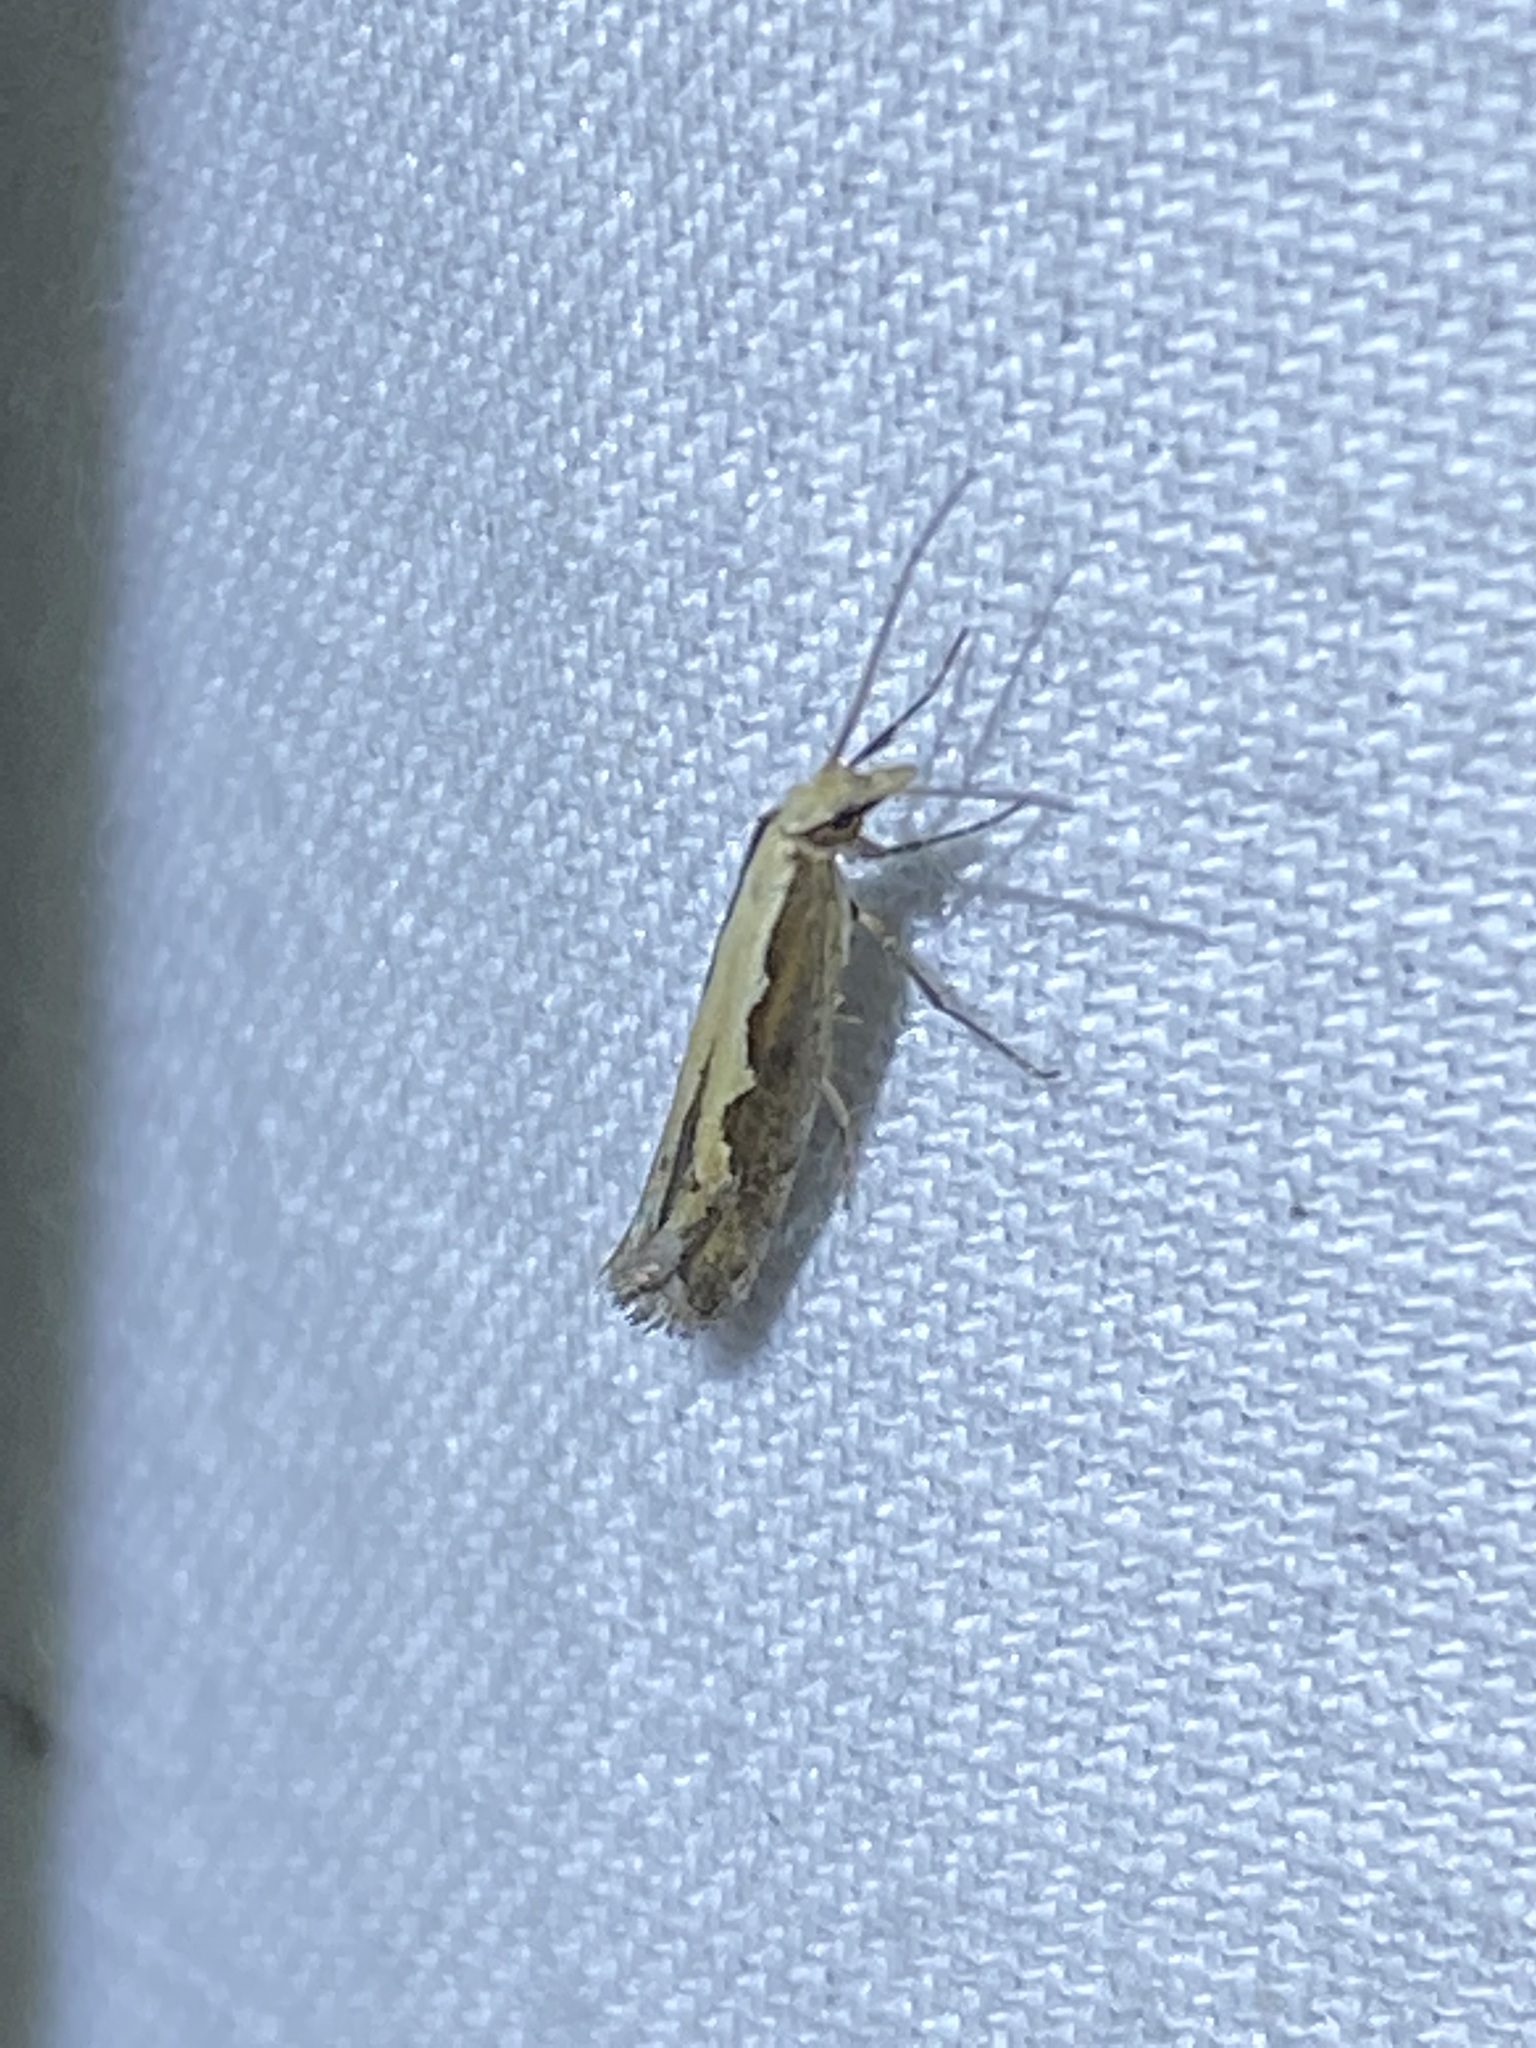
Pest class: diamondback_moth